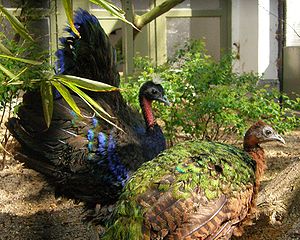
Congopåfugl
Congopåfugl er en fasanfugl, der lever i det centrale Afrika.